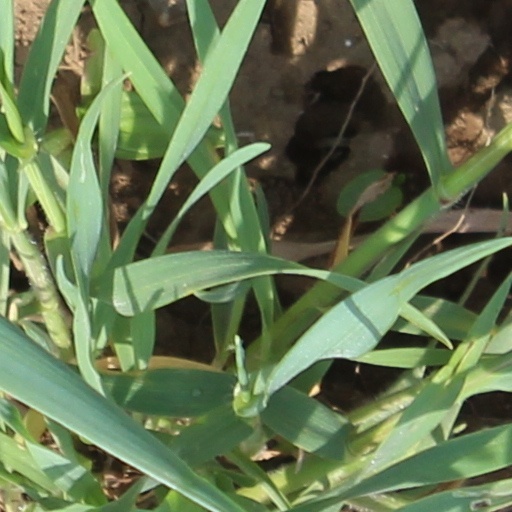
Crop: wheat